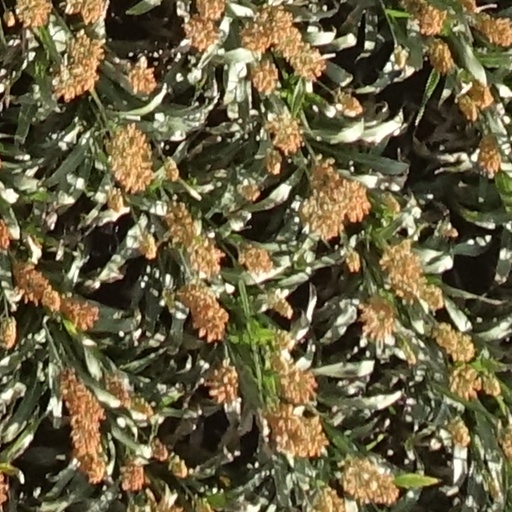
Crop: sorghum